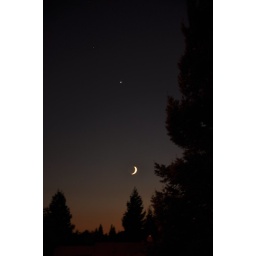
End of a beautiful long day. I didn't notice the orange in the sky until I viewed this shot.